Steam locomotive

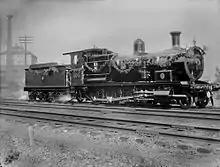
The 200th steam locomotive built by Clyde Engineering (TF 1164) from the Powerhouse Museum collection

In a fireless locomotive the boiler is replaced by a steam accumulator, which is charged with steam (actually water at a temperature well above boiling point, from a stationary boiler. Fireless locomotives were used where there was a high fire risk (e.g. oil refineries), where cleanliness was important (e.g. food-production plants) or where steam is readily available (e.g. paper mills and power stations where steam is either a by-product or is cheaply available). The water vessel ("boiler") is heavily insulated, the same as with a fired locomotive. Until all the water has boiled away, the steam pressure does not drop except as the temperature drops.